Dai Commandery

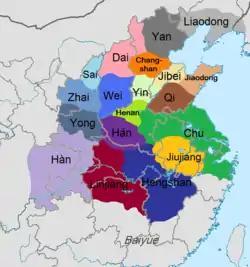
The Eighteen Kingdoms during the Chu-Han Contention period after the fall of Qin

During the interregnum following Qin's collapse, Dai was one of the Eighteen Kingdoms established by Xiang Yu. It was ruled by Zhao Xie and Chun Yu.